Anoteropsis forsteri

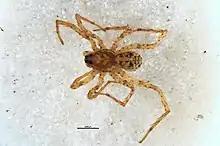
Holotype of "Anoteropsis forsteri".

"Anoteropsis forsteri" is very similar to "A. litoralis" which occupies similar habitat, but can be distinguished by morphological features of their reproductive organs.